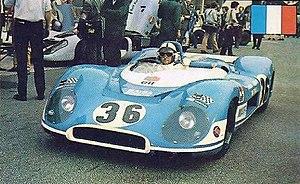
Matra MS650.